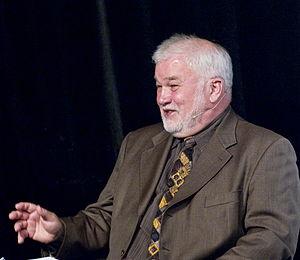
Jürgen Kocka, né le 19 avril 1941 à Hejnice, est un historien allemand, professeur à l'université libre de Berlin. Il est une figure de proue de l’histoire sociale traditionnelle.